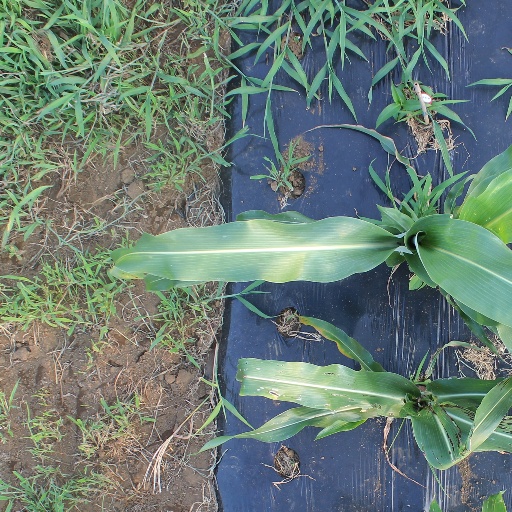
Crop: sorghum